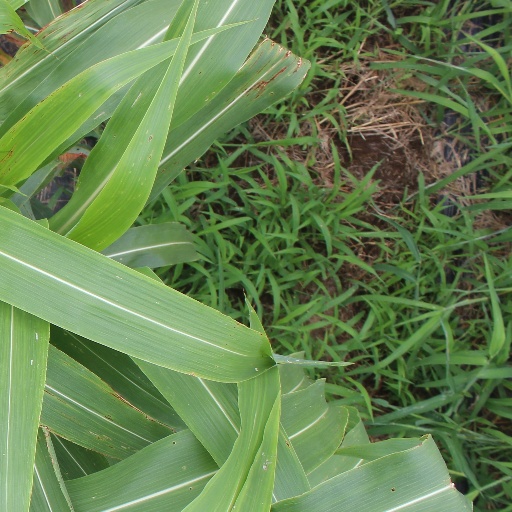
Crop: sorghum